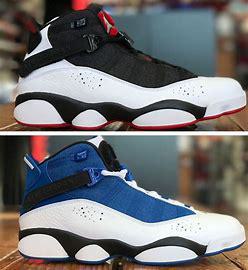
Brand: Jordan
Model: 6 Rings